Three Bridges railway station

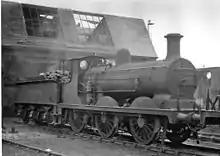
Three Bridges Locomotive Depot, 11 December 1948, before the roof was repaired

An engine shed was opened in July 1848 on a site to the west of the station. This was closed in 1909 to make way for the enlargement of the station and a new depot was established in the fork between the Brighton and Horsham lines in 1911, which remained open until June 1964.